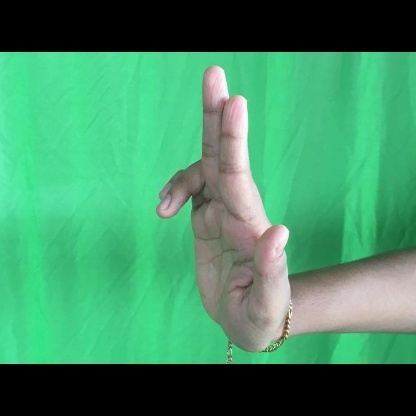
Mudra: Ardhapathaka